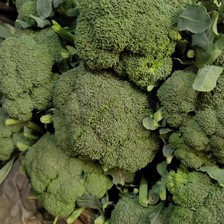
Label: others